Bob Basset

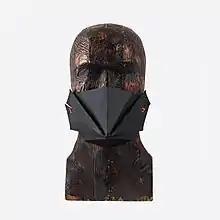
Bob Basset's COVID-19 pandemic mask.

Bob Basset created a mask for a bull terrier dog once, but later gave up on the idea, seeing it as animal abuse. Later the idea was re-imagined into a leather steampunk dog, which was a popular item in many exhibitions. Serhii Petrov cherished it as a piece of art and as a memory, for it was based on a real-life dog, which Serhii's family rescued from the street.